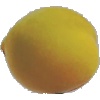
Label: Peach 2